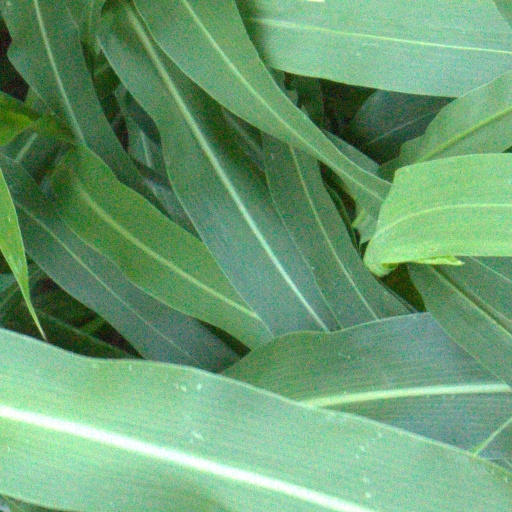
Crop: sorghum